Aafia Siddiqui

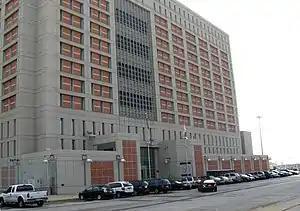
Metropolitan Detention Center, Brooklyn, where Siddiqui was formerly imprisoned before transferring in 2010

The trial lasted 14 days with the jury deliberating for three days before reaching a verdict. On 3 February 2010, Siddiqui was found guilty of two counts of attempted murder, armed assault, using and carrying a firearm, and three counts of assault on U.S. officers and employees. After jurors found Siddiqui guilty, she exclaimed: "This is a verdict coming from Israel, not America. That's where the anger belongs."